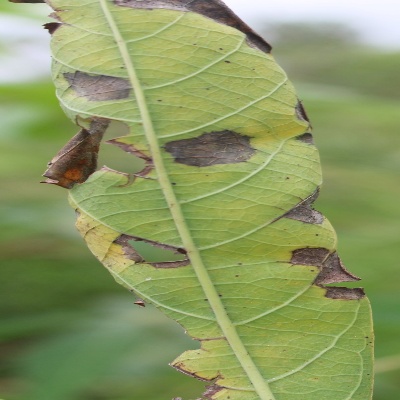
Crop: Cassava
Condition: bacterial blight